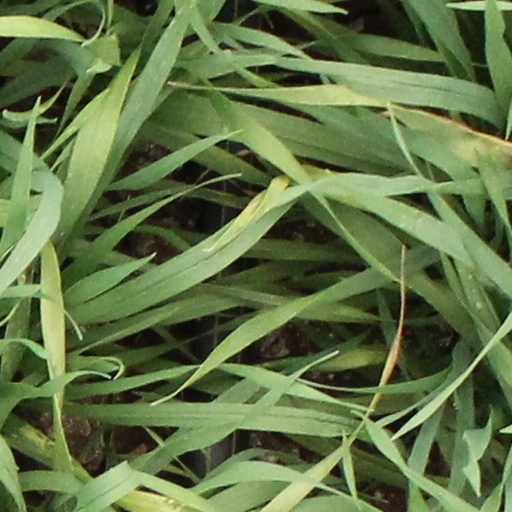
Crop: wheat